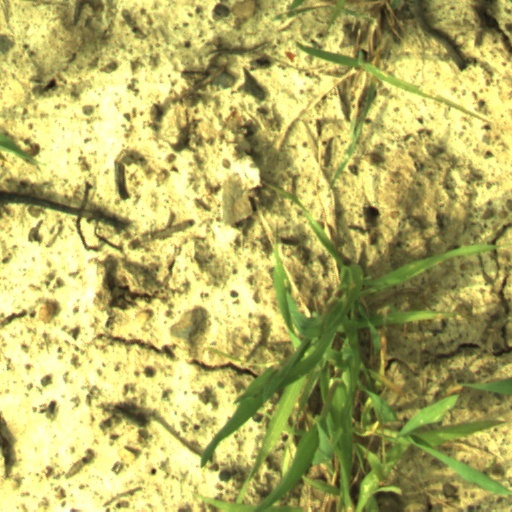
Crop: wheat